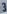
Number: 3